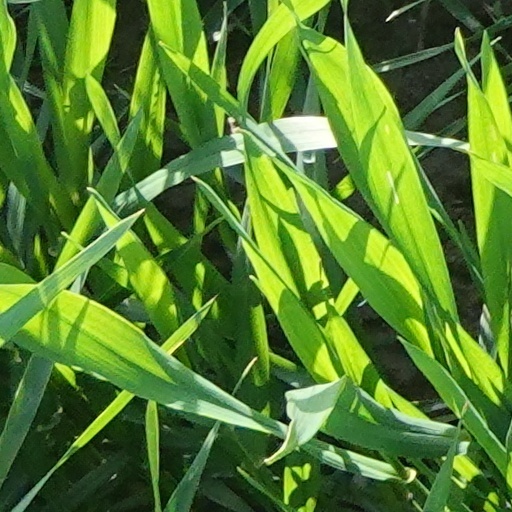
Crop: wheat